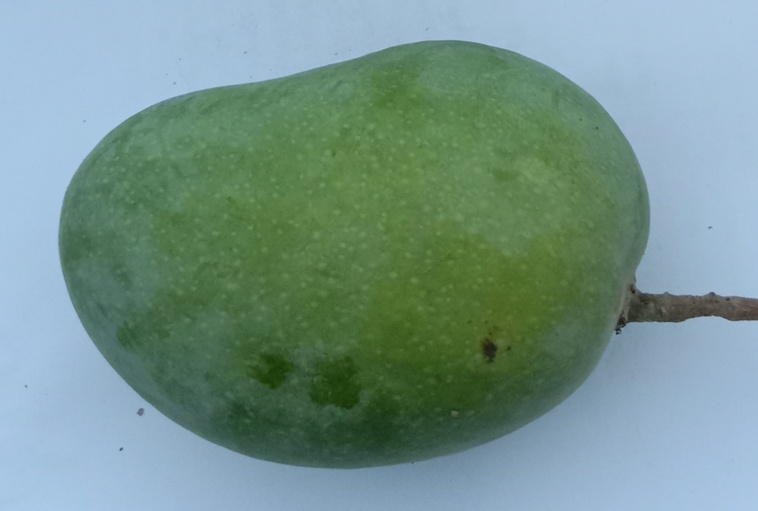
Mango variety: Chaunsa (Summer Bahisht)